Tartar sauce

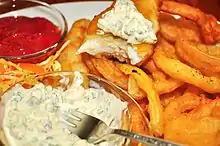
Tartar sauce is often served with fried seafood dishes.

Tartar sauce (often spelled tartare sauce in the UK, Ireland, and Commonwealth countries) is a condiment made of mayonnaise, chopped gherkins or relish, capers, and herbs such as tarragon and dill. Tartar sauce can also be enhanced with other herbs, lemon juice, and olives. It is most often served with seafood dishes such as fish and chips, fish sandwiches, fish fingers, fried oysters, and calamari.